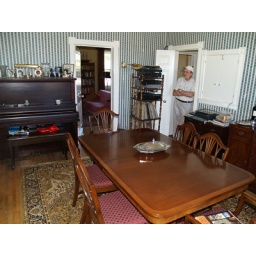
the man is standing in the door to the kitchen